Yuriy Yekhanurov

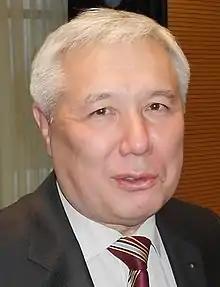
Yekhanurov in 2013

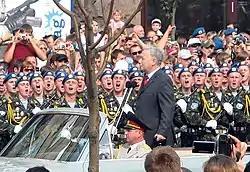
Yuriy Yekhanurov inspecting troops of the 95th Airmobile Brigade on Khreshchatyk in Kyiv on the Independence day 2008.

When Ukraine gained independence in 1991, Yekhanurov started working for the Kyiv municipal government, overseeing economic reforms. He was appointed Deputy Minister of Economy of Ukraine in 1993, and later headed the State Property Fund of Ukraine (which coordinated the privatisation) from 1994 to 1997. Yekhanurov also served for a short time as Minister of Economy in the cabinet of Pavlo Lazarenko in 1997. He was elected member of the Ukrainian parliament, the Verkhovna Rada, in 1998.